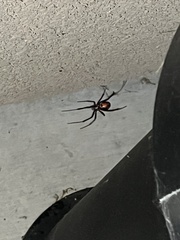
Species: Lactrodectus_hesperus